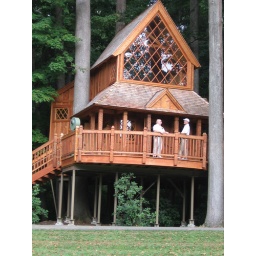
This tree house built by a Seattle area Architect